February 2036 lunar eclipse

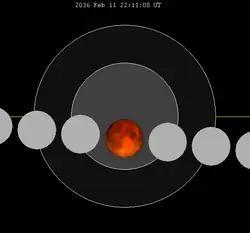
The Moon's hourly motion shown right to left

A total lunar eclipse will occur at the Moon’s ascending node of orbit on Monday, February 11, 2036, with an umbral magnitude of 1.3007. A lunar eclipse occurs when the Moon moves into the Earth's shadow, causing the Moon to be darkened. A total lunar eclipse occurs when the Moon's near side entirely passes into the Earth's umbral shadow. Unlike a solar eclipse, which can only be viewed from a relatively small area of the world, a lunar eclipse may be viewed from anywhere on the night side of Earth. A total lunar eclipse can last up to nearly two hours, while a total solar eclipse lasts only a few minutes at any given place, because the Moon's shadow is smaller. Occurring about 1.2 days after perigee (on February 10, 2036, at 16:00 UTC), the Moon's apparent diameter will be larger.